Shahidulla

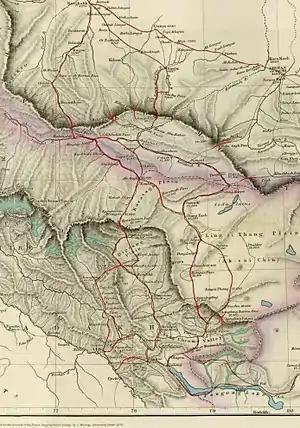
Map 1: 19th century trade routes through Shahidulla (located in the centre of the map, near the western bend of the Karakash River). The bold lines represent the Karakoram range in the south and the "northern branch" of the Kunlun Mountains in the north. The "southern branch" of the Kunlun mountains is unmarked. (Map not drawn to scale)

Shahidulla is situated between the Kunlun Mountains and the Karakoram range, "close to the southern foot of the former". It is at the western bend of the Karakash River, which originates in the Aksai Chin plains, flows northeast and makes a sharp bend to the west at the foot of the Kunlun range. After making another bend near Shahidulla, it flows northeast again, cutting through the Kunlun Mountains towards Khotan. The traditional site of Shahidulla is located northwest of the modern town, about downstream.